Sač

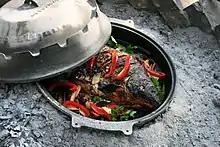
A carp cooked in a "sač"

A sač is a large metal or ceramic lid like a shallow bell with which bread dough or various dishes to be baked are covered, and over which ashes and live coals are placed. Dishes prepared in a "sač" are evenly cooked, retain their juiciness, and are praised for their rich flavour.